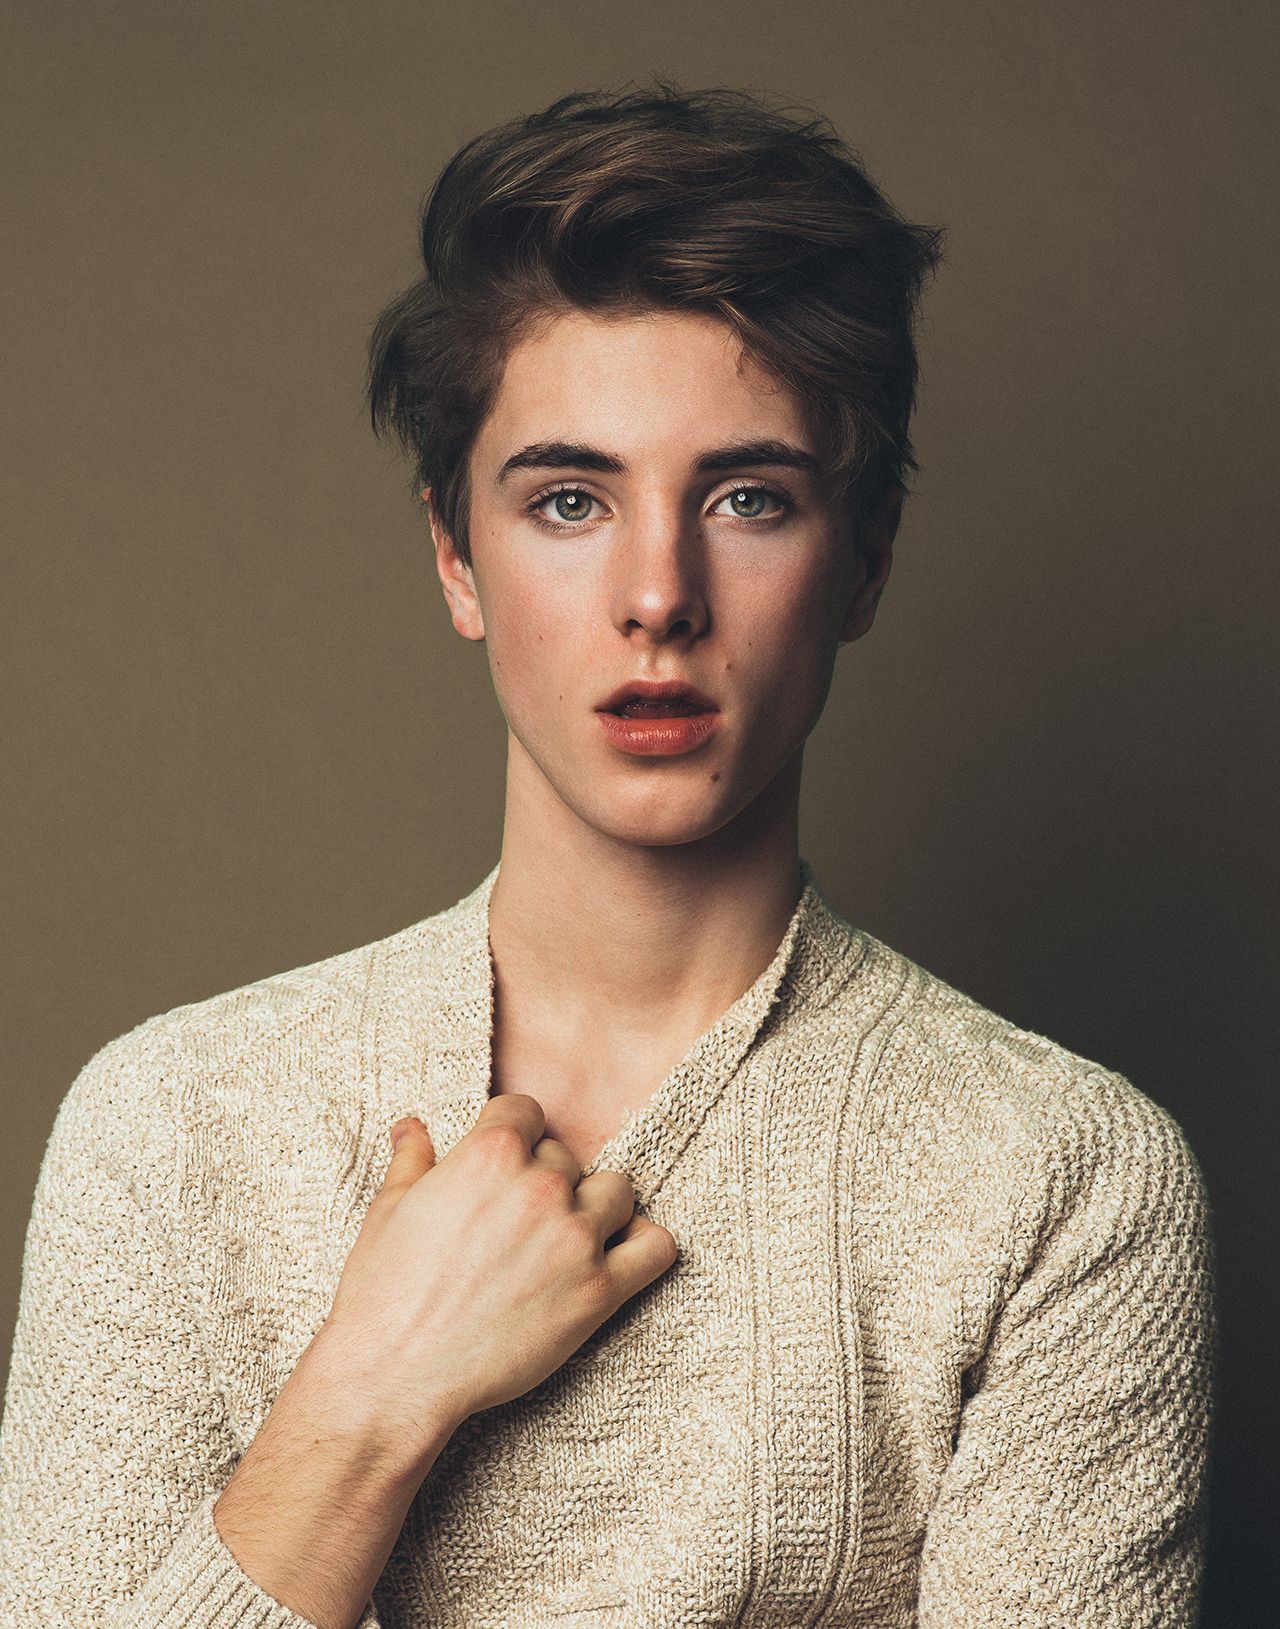
Label: Colored